Mushroom cloud

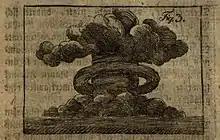
Mushroom cloud in an engraving from Gerhard Vieth's "Physikalischer Kinderfreund", 1798

In 1798, Gerhard Vieth published a detailed and illustrated account of a cloud in the neighborhood of Gotha that was "not unlike a mushroom in shape". The cloud had been observed by legation counselor Lichtenberg a few years earlier on a warm summer afternoon. It was interpreted as an irregular meteorological cloud and seemed to have caused a storm with rain and thunder from a new dark cloud that developed beneath it. Lichtenberg stated to have later observed somewhat similar clouds, but none as remarkable.